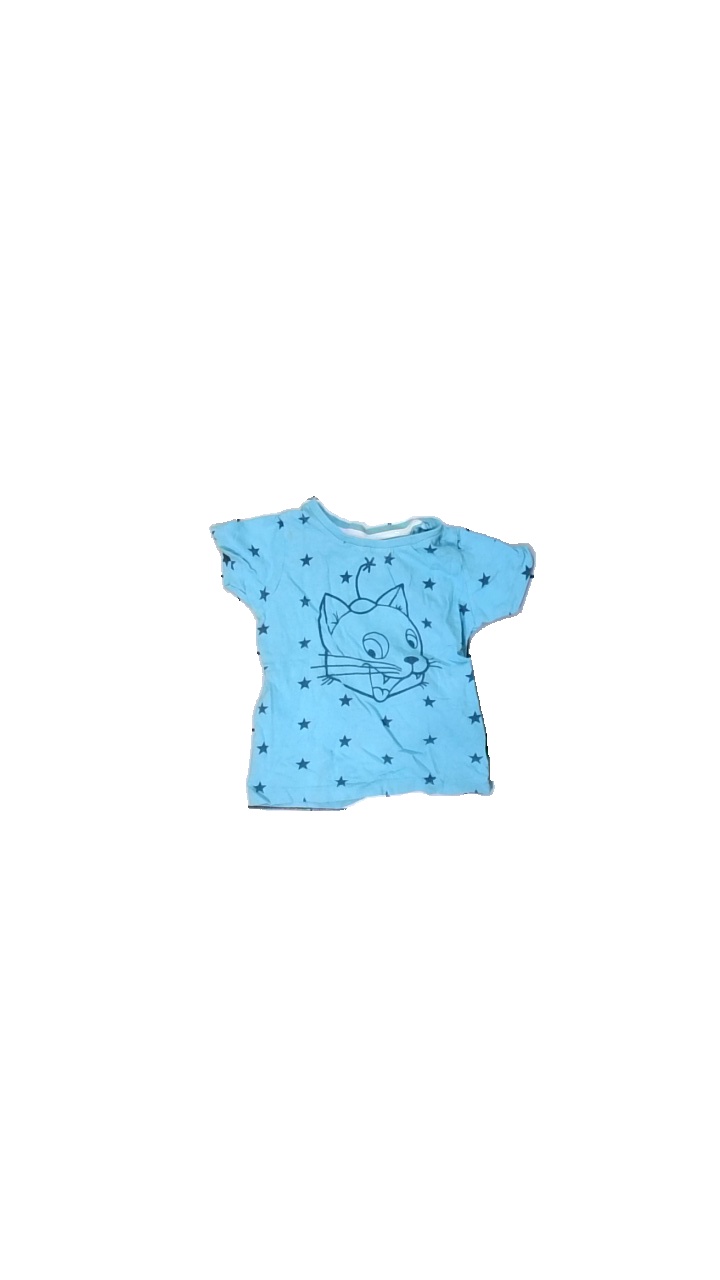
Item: Top (Children)
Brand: Missing
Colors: Blue
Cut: Regular
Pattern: Other
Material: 100% Cotton
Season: All
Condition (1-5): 1
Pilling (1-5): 3
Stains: Major
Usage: Recycle
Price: <50